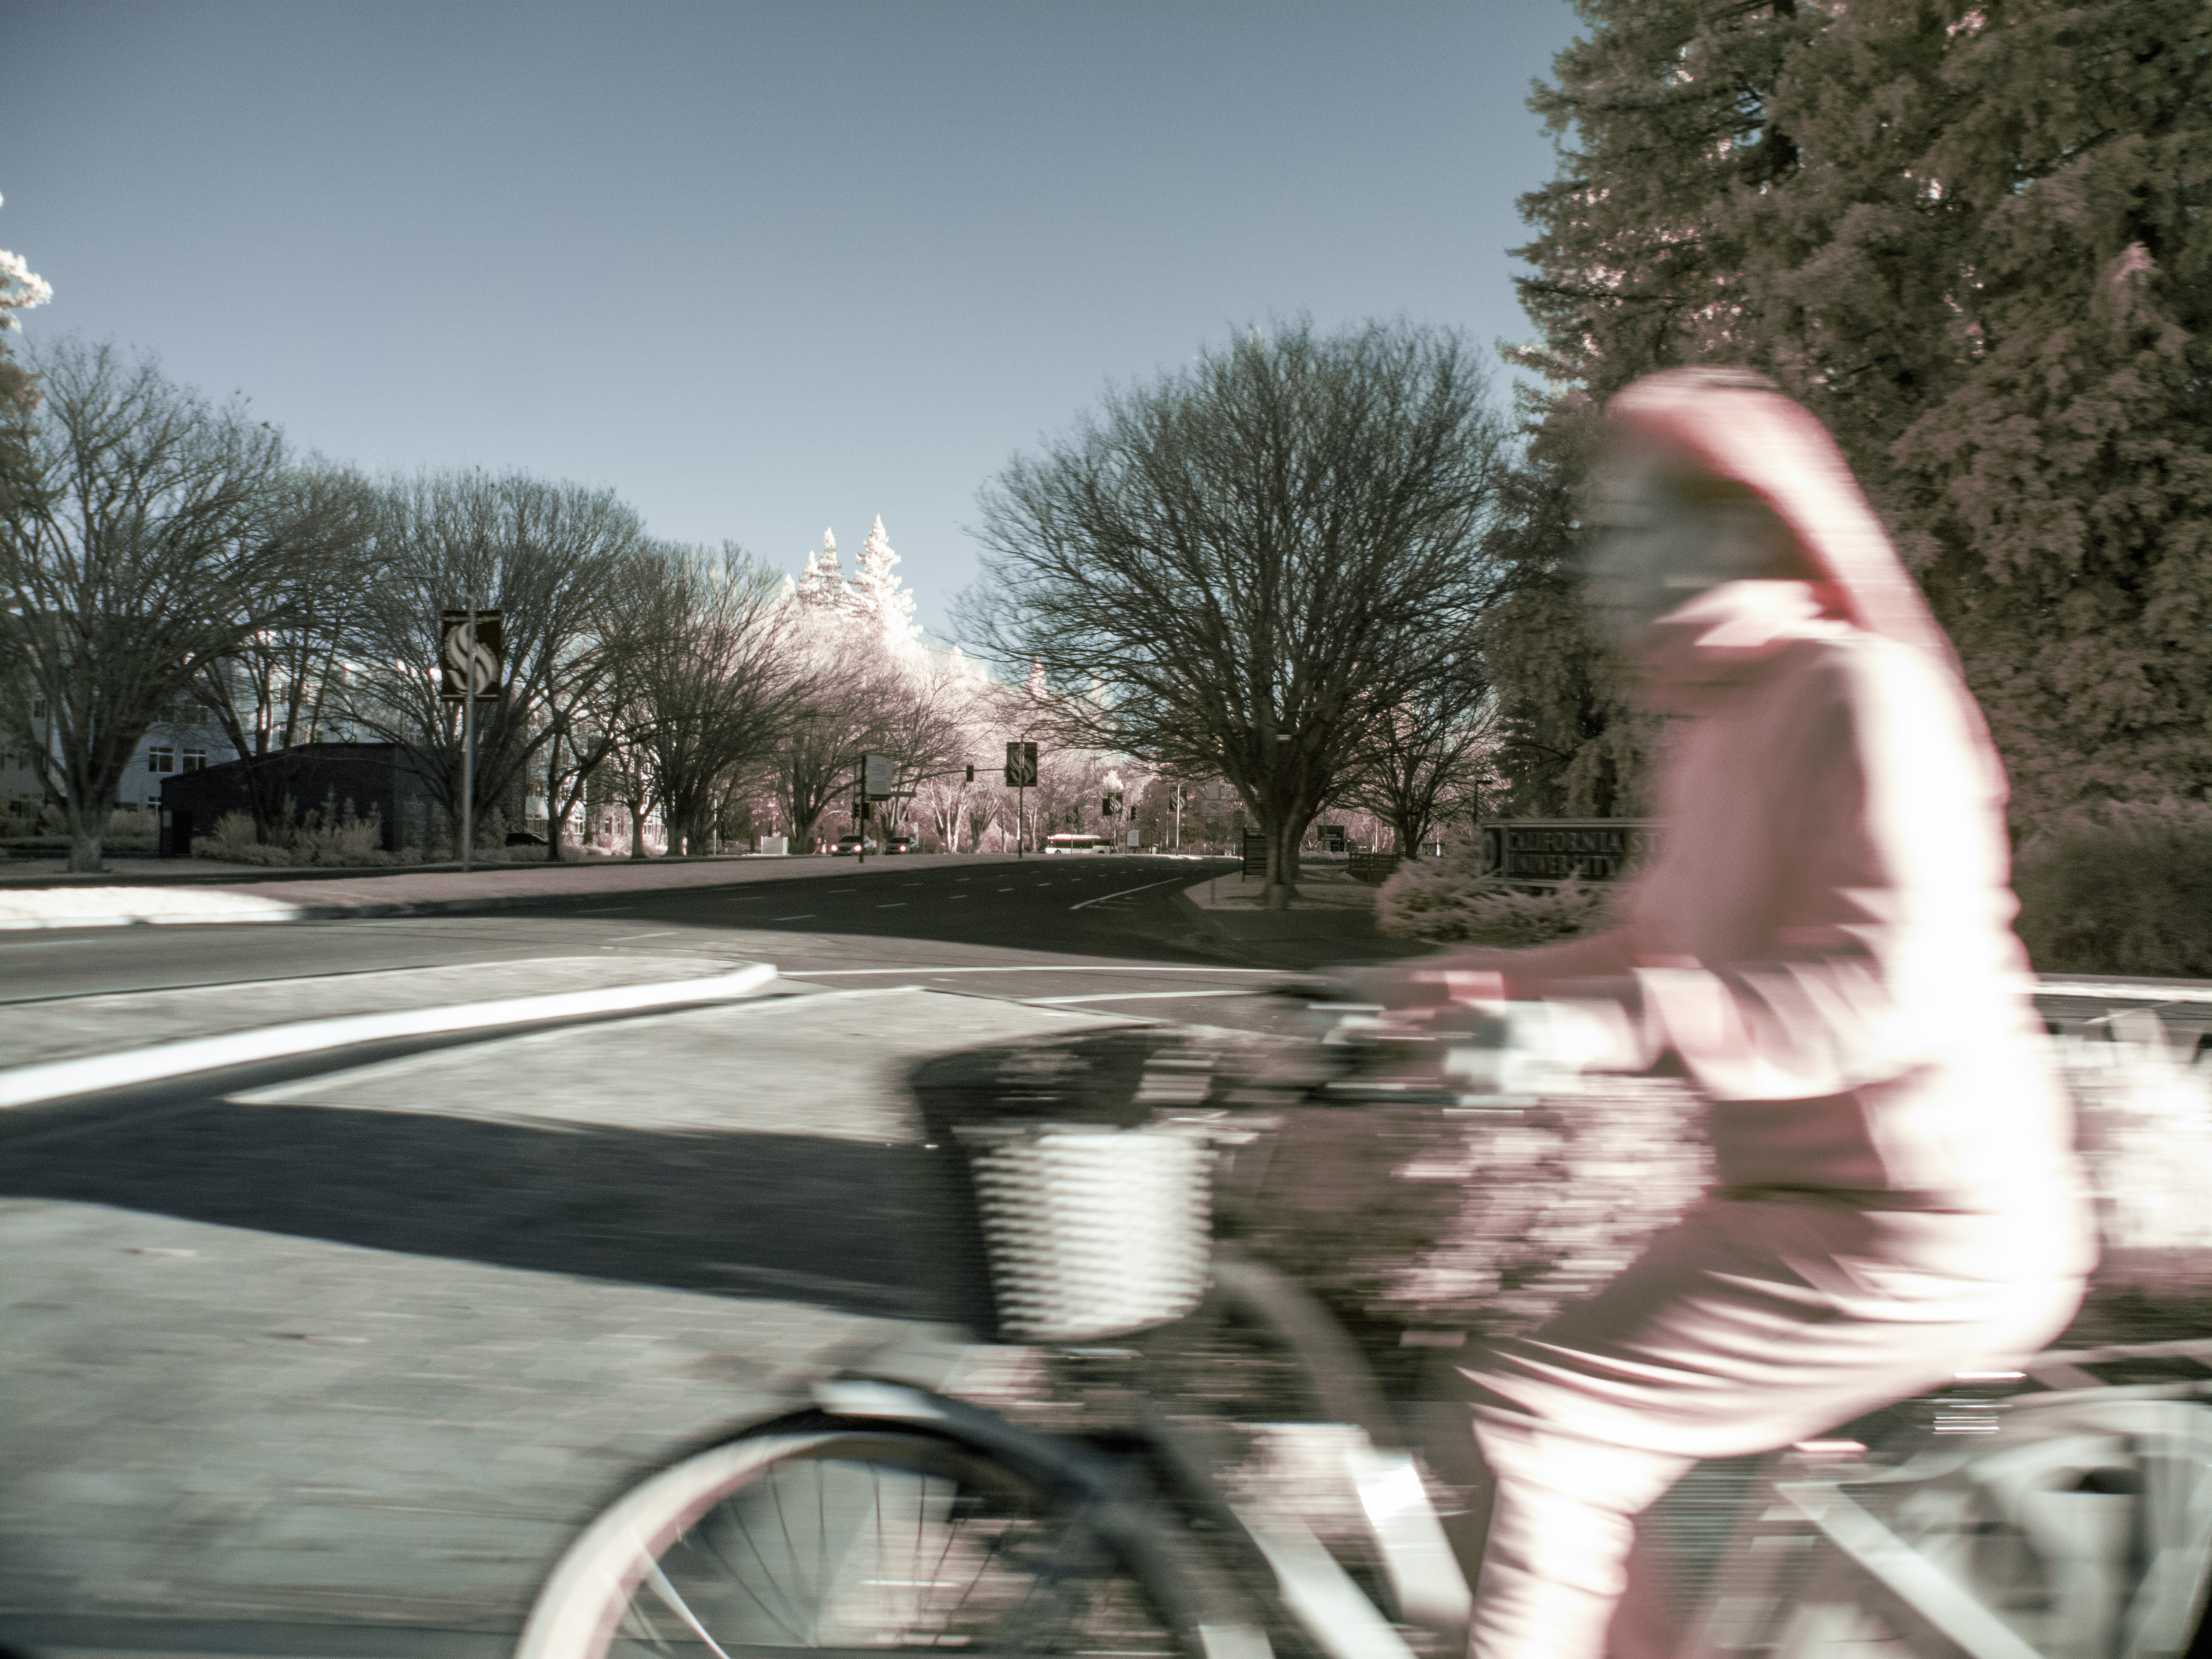
bicycle, vehicle, motorcycle, ride, basket, sports equipment, ir, infrared, falsecolor, csus, bicycle motocross